Cardiff County Borough Council

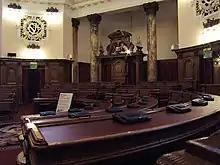
The Council Chamber at Cardiff City Hall

The council petitioned unsuccessfully in 1897 and 1902 for Cardiff to be granted city status. It was finally granted on 23 October 1905, with Cardiff's mayor becoming Lord Mayor of Cardiff. The county borough council became known as Cardiff City Council.